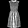
Label: Dress